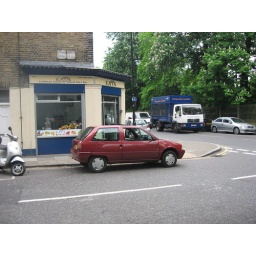
Typical issues - car parked on double yellow lines whilst driver pops in to Kaya.